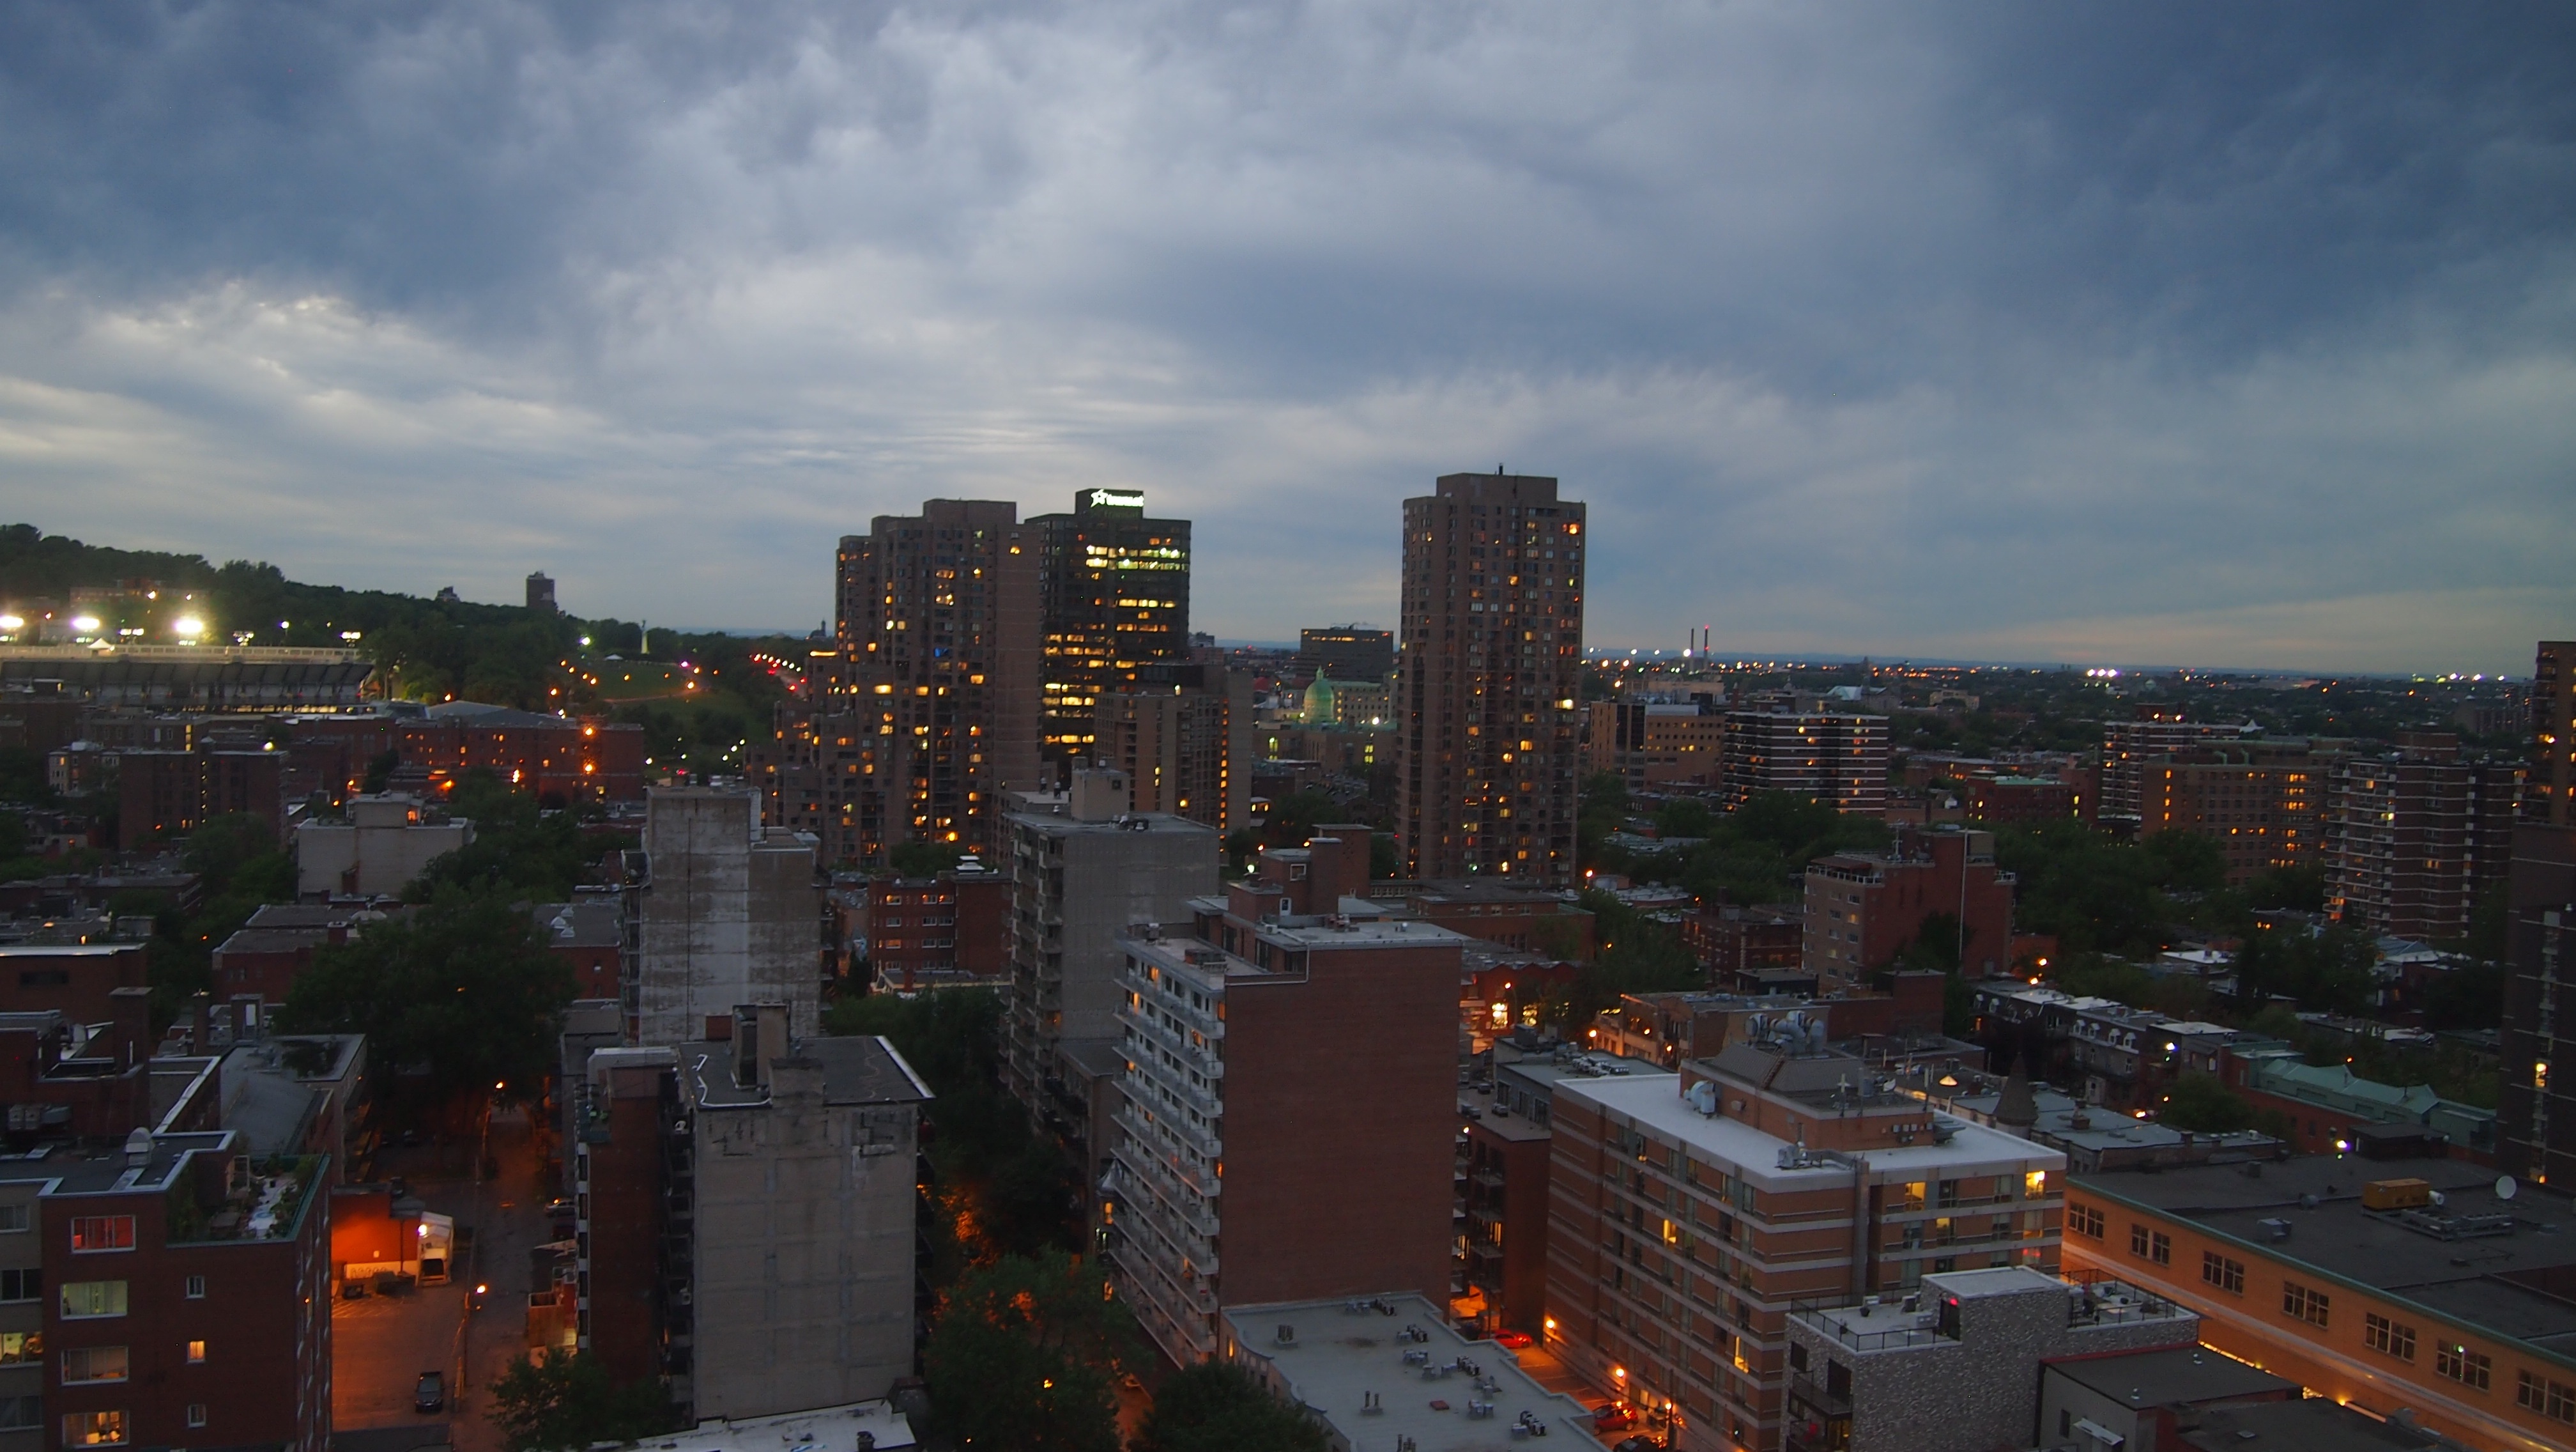
horizon, sky, sunset, skyline, night, city, skyscraper, cityscape, panorama, downtown, dusk, suburb, evening, twilight, tower block, montreal, metropolis, neighbourhood, aerial photography, urban area, residential area, geographical feature, human settlement, atmosphere of earth, metropolitan area